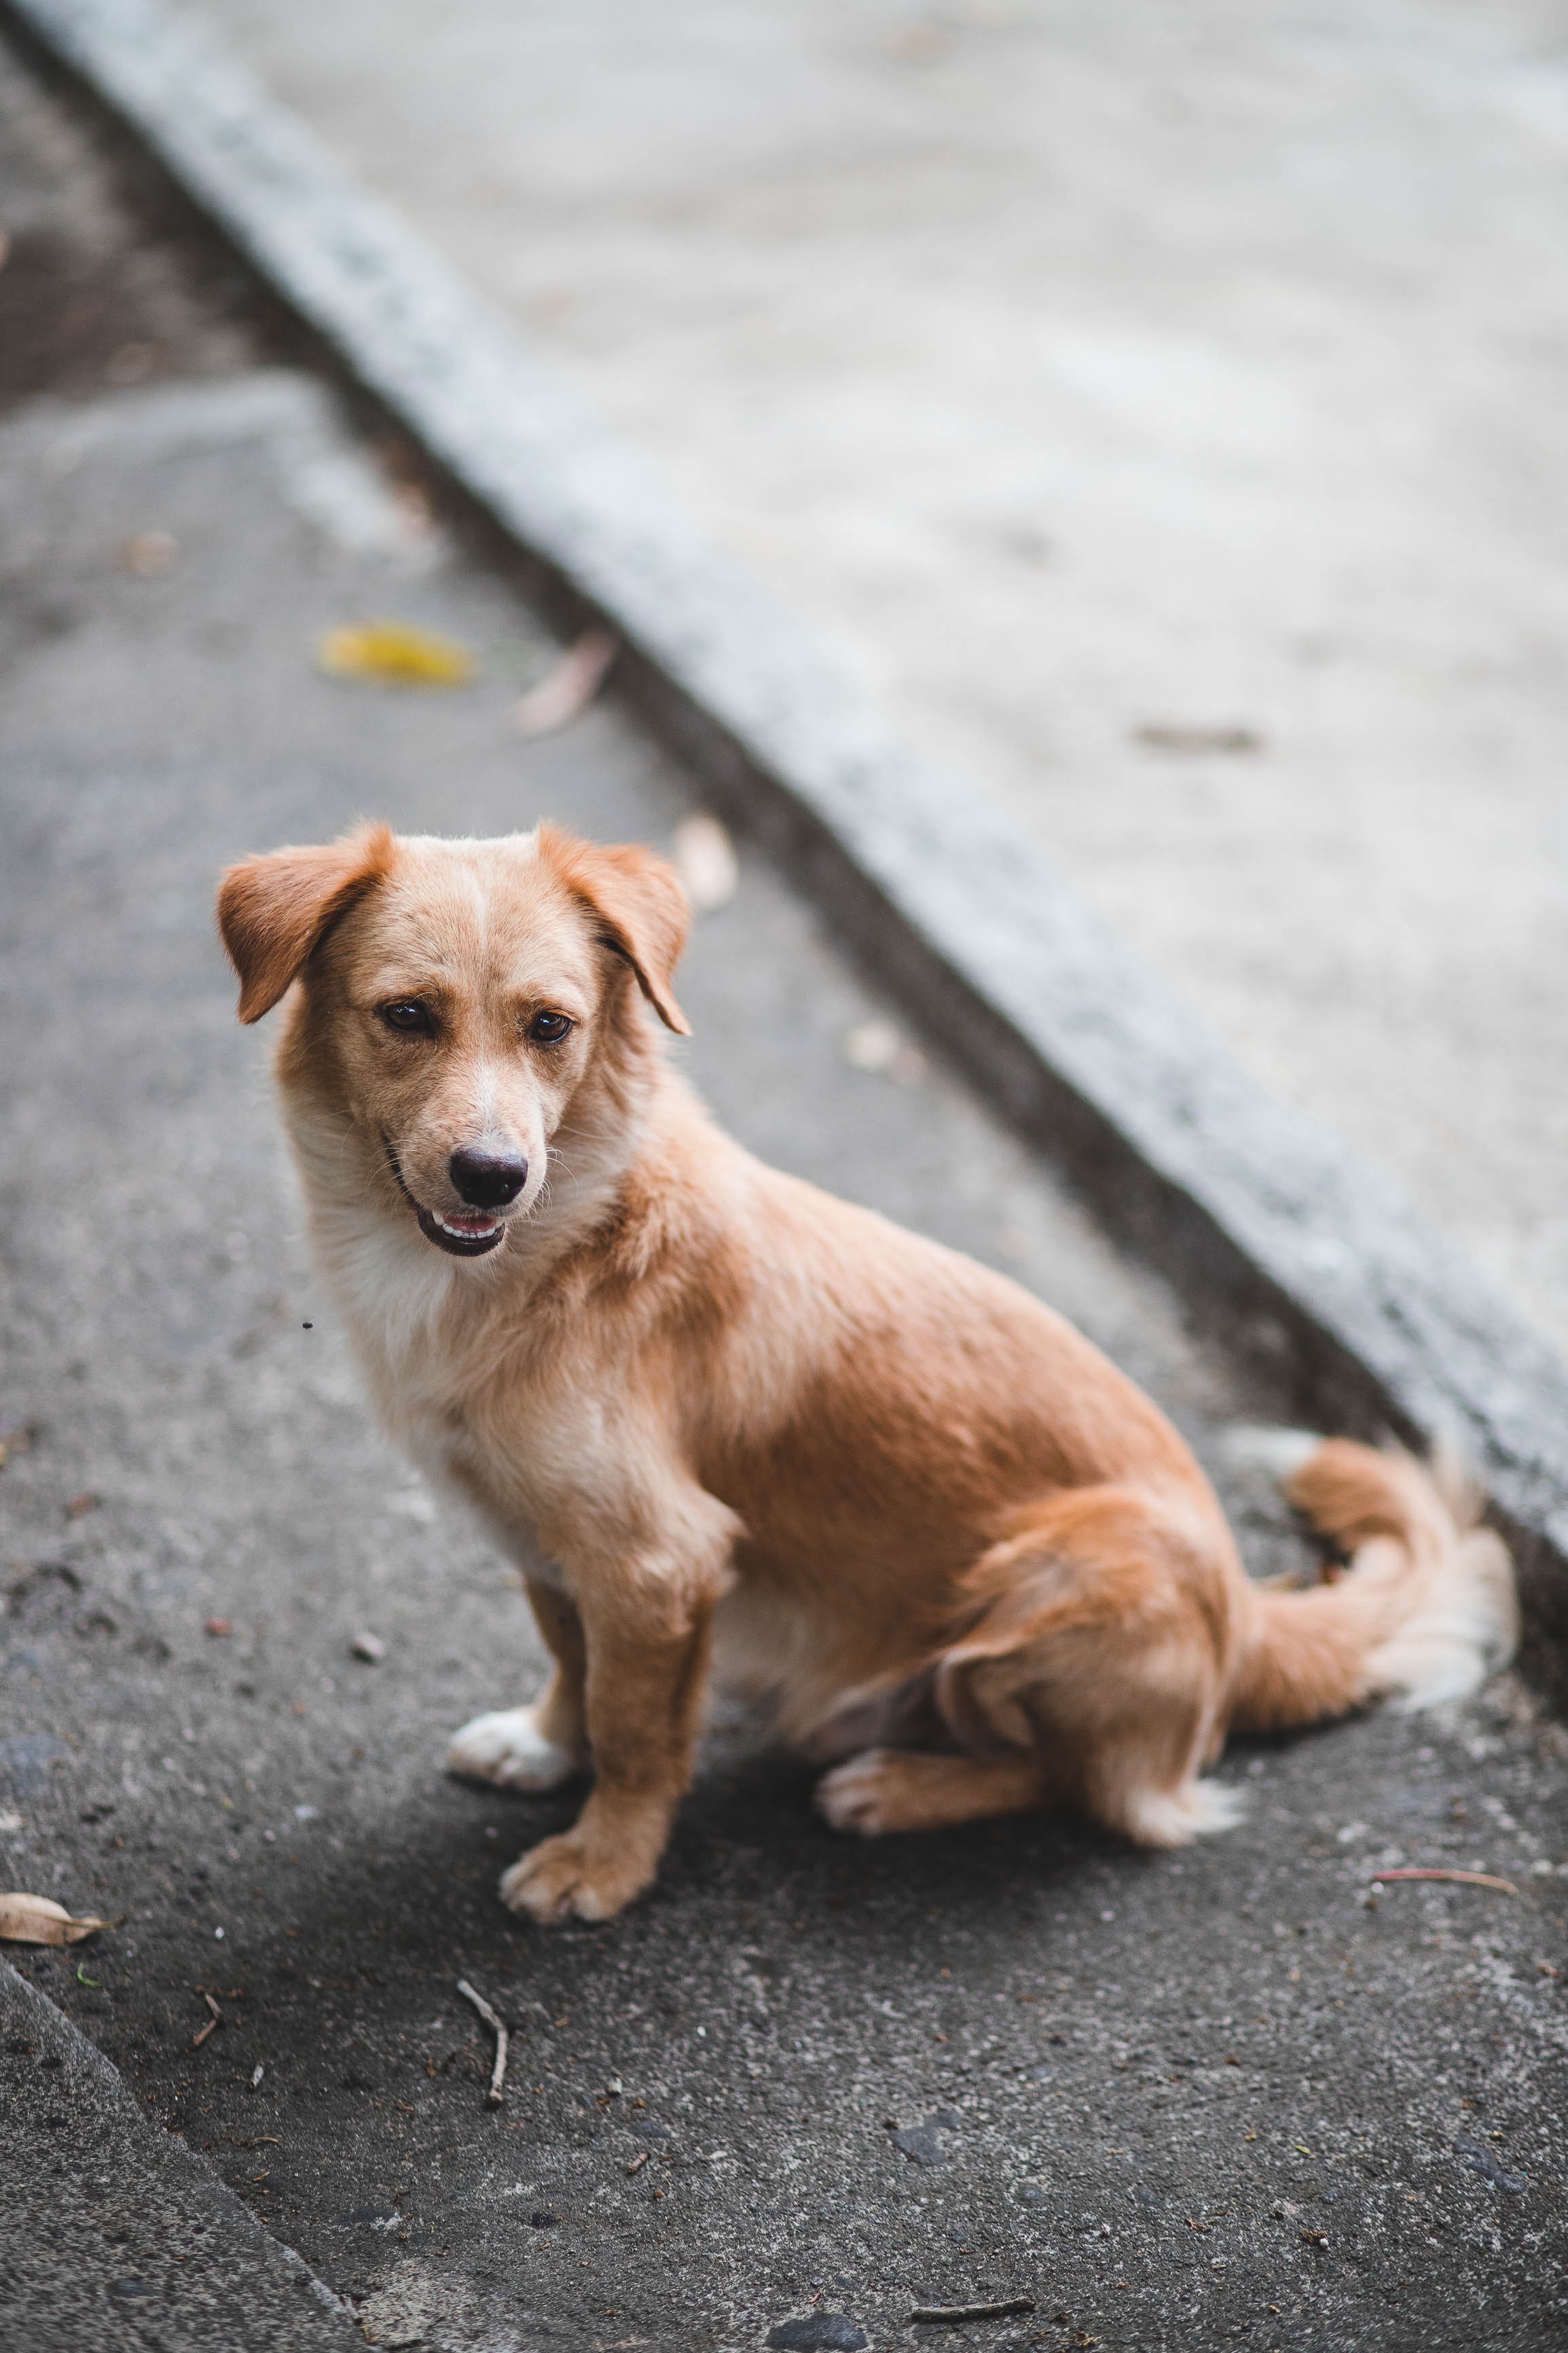
dog, dog breed, canidae, mammal, street dog, companion dog, carnivore, snout, golden retriever, sporting group, puppy, Small greek domestic dog, road, fawn, street, Basque shepherd dog